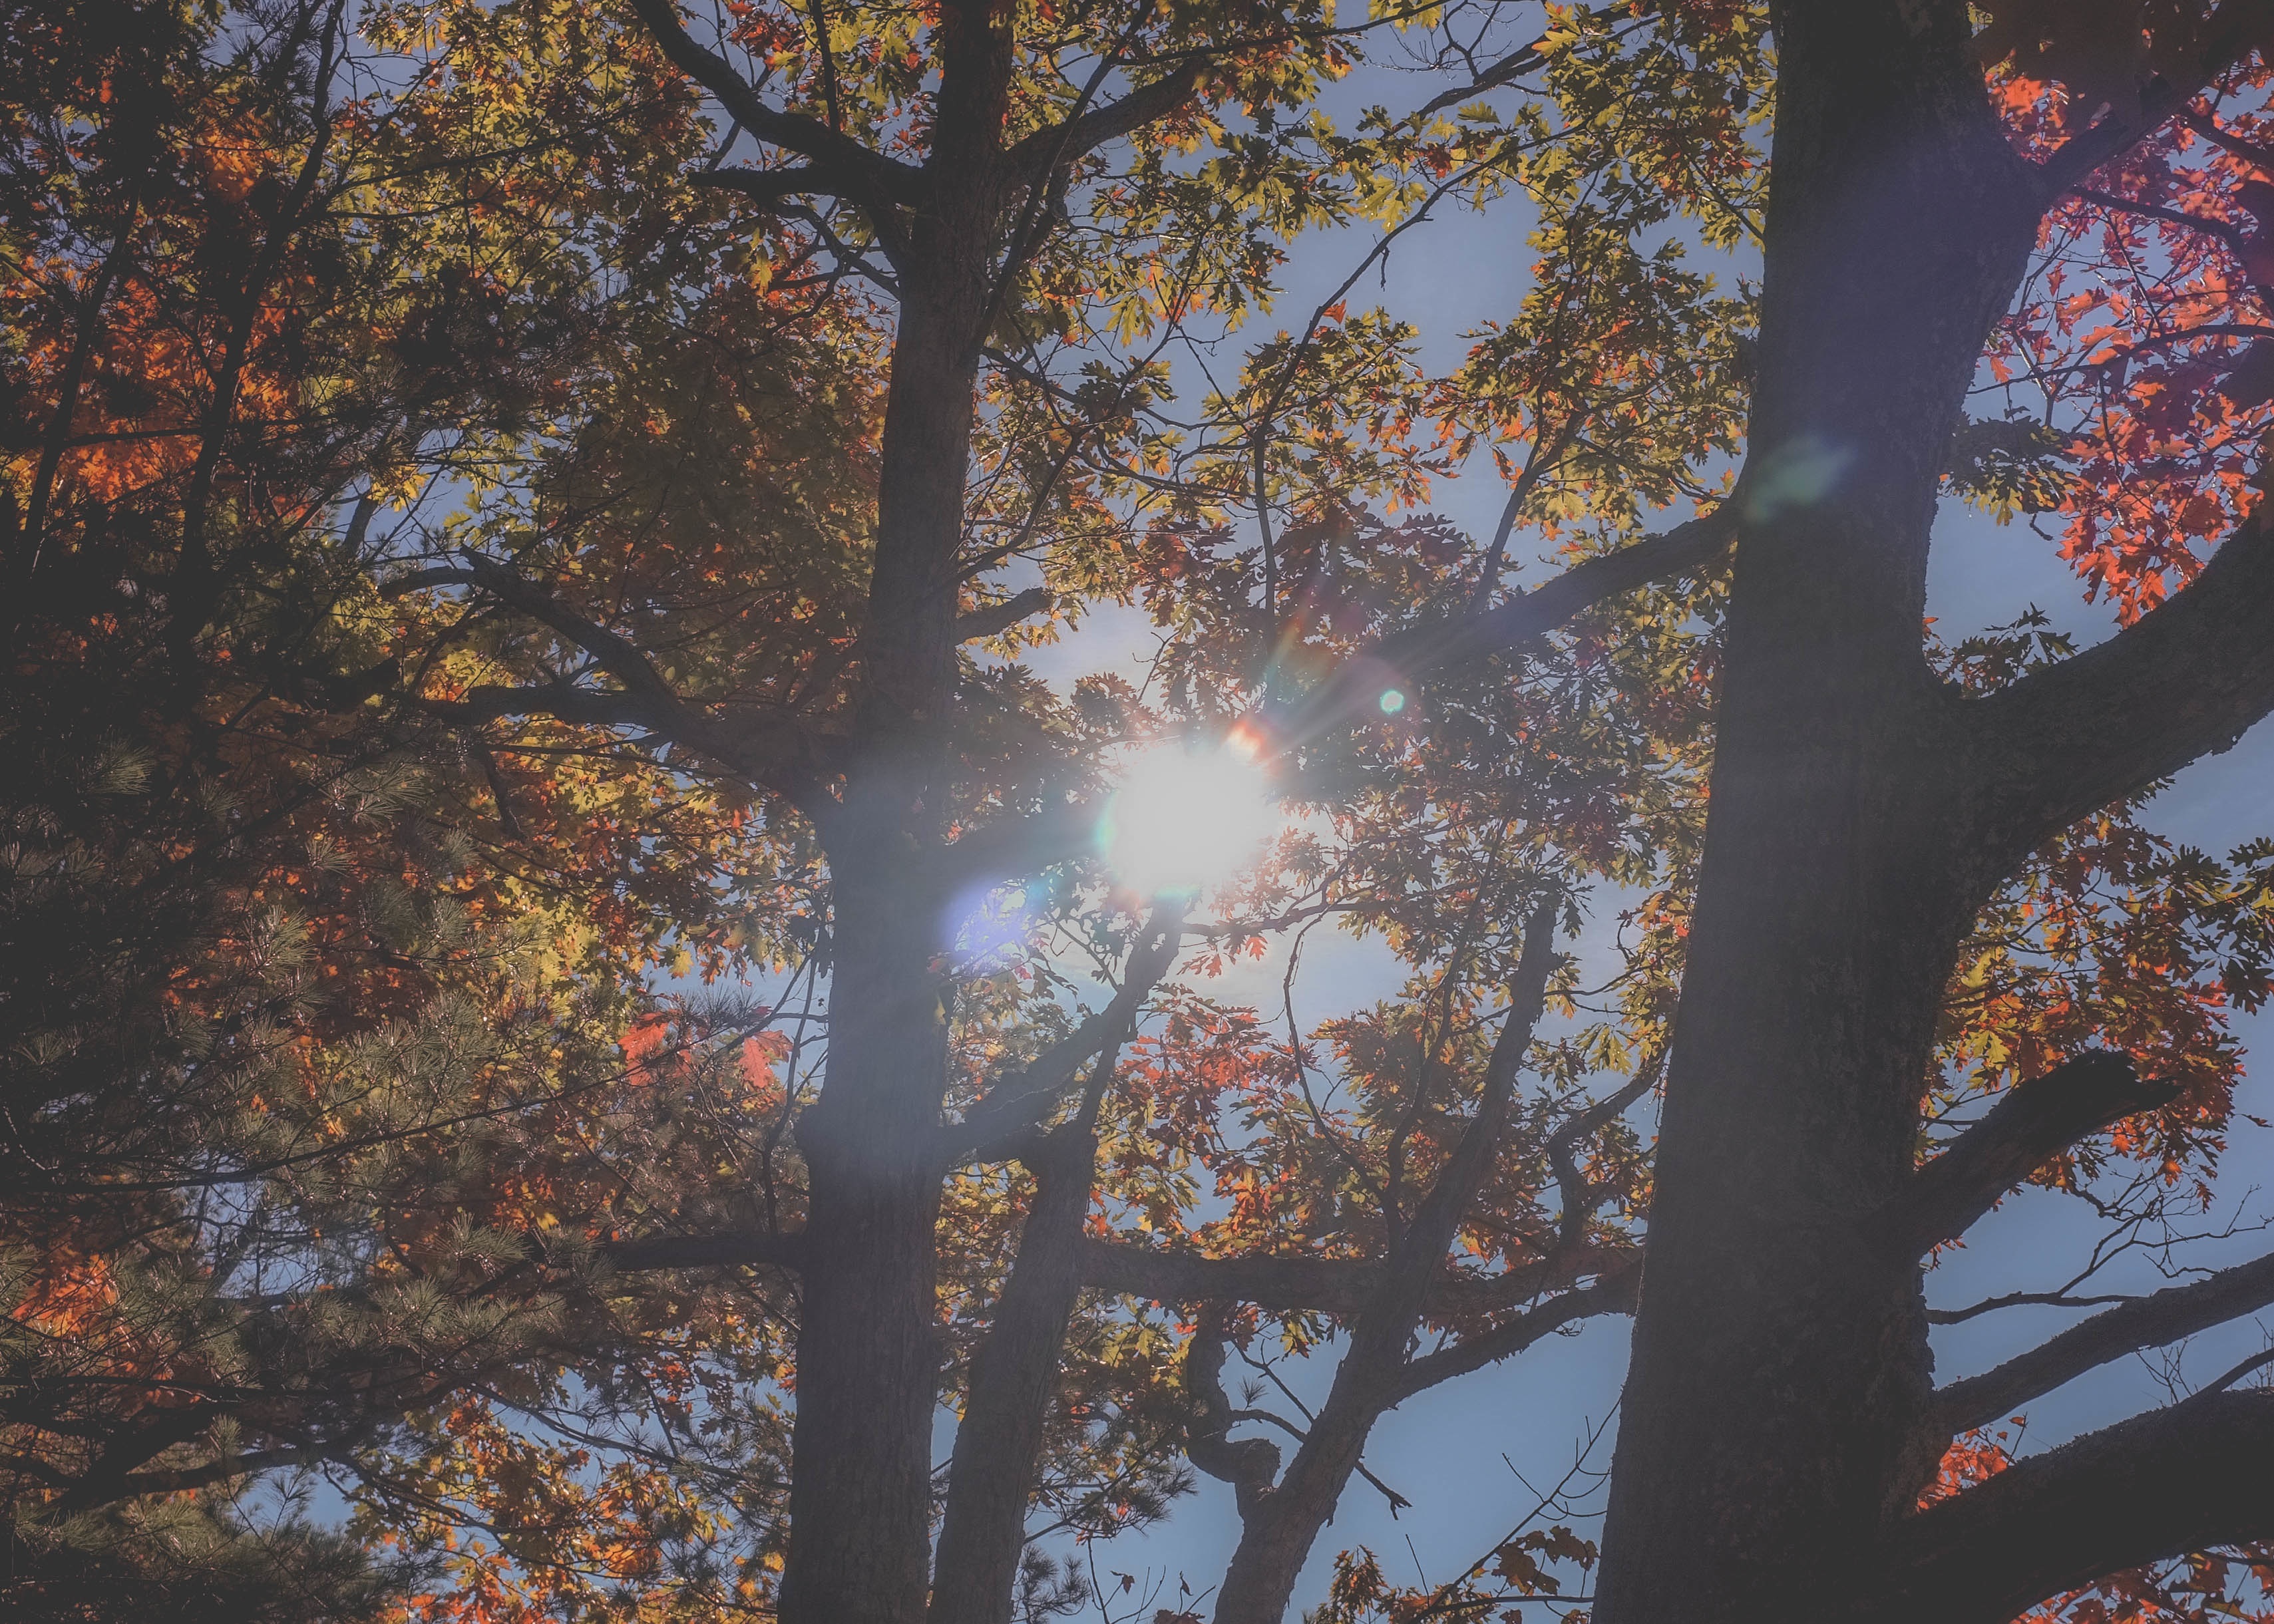
tree, nature, branch, plant, sunlight, morning, leaf, flower, autumn, season, woody plant